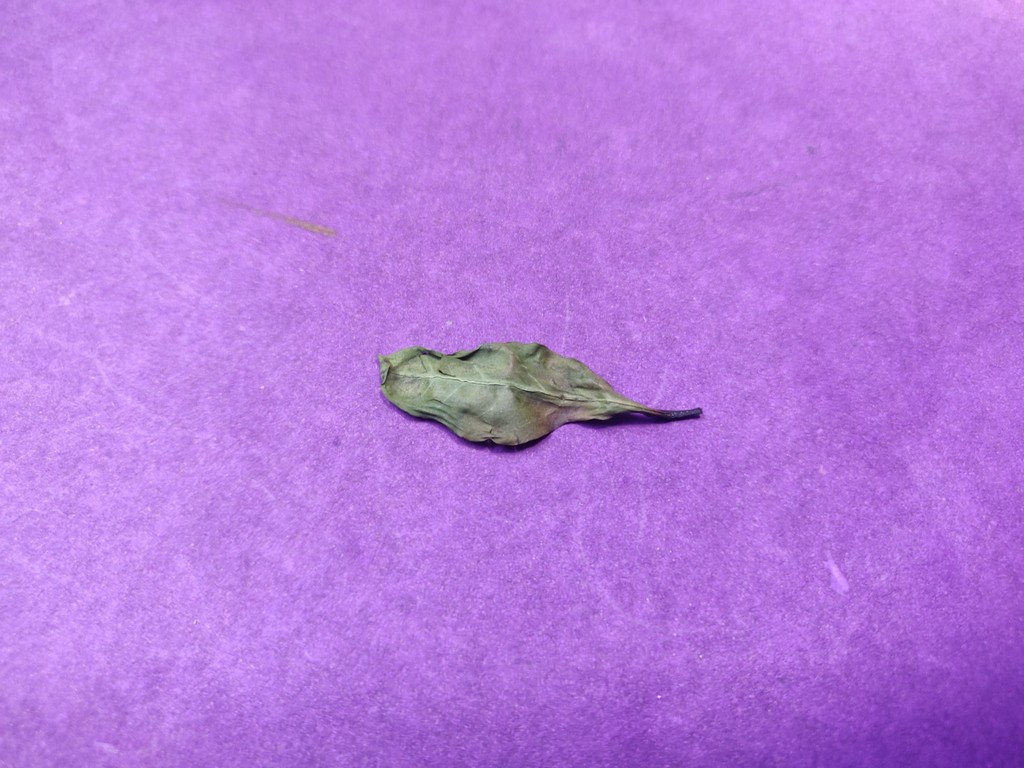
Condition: Dried
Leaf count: single
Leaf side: unknown